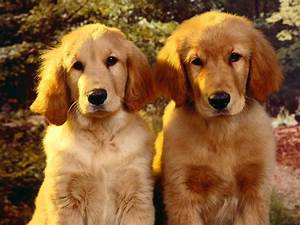
Label: dog